Royal New Zealand Coastguard

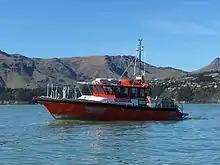
Sumner Lifeboat, part of the Sumner Unit based in Sumner, Christchurch

All units operate small, medium and large marine rescue vessels, mostly over nine metres but depending on the place they could have smaller vessels. They are specially equipped with rescue equipment, such as: